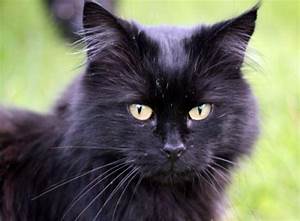
Label: cat